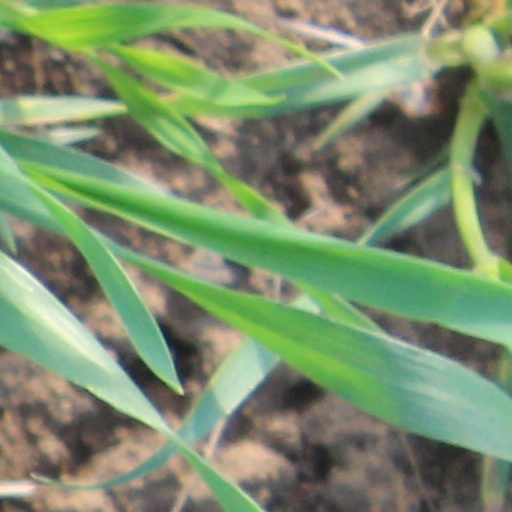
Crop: wheat